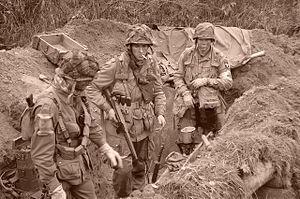
La reconstitution historique est une pratique qui consiste à recréer certains aspects d'un événement passé, d'une période historique ou d'un mode de vie précis, en s'appuyant sur des éléments matériels reproduisant celui de la période concernée. Cette activité peut ressembler, par exemple, à la reconstitution d'une célèbre bataille ou bien de la vie quotidienne d'une époque passée.